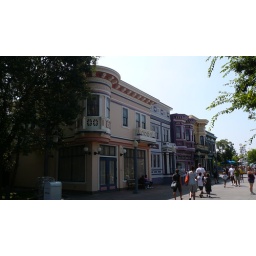
This is in DCA, similar to Main street USA in Disneyland - we like the purple house